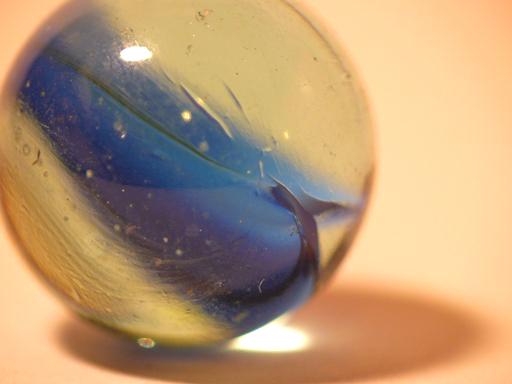
Material: glass